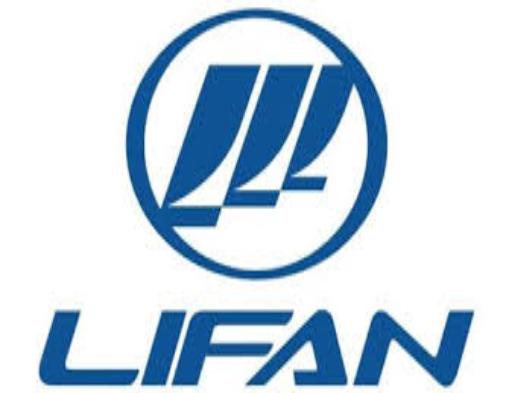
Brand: lifan-2
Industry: Transportation